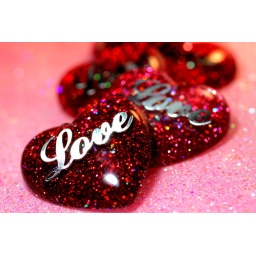
love token cast resin glitter hearts in red and silver by isewcute